Kayak

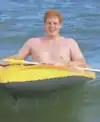
An example of a man using an inflatable kayak

Squirt boating involves paddling both on the surface of the river and underwater. Squirt boats must be custom-fitted to the paddler to ensure comfort while maintaining the low interior volume necessary to allow the paddler to submerge completely in the river.